Colin Archer

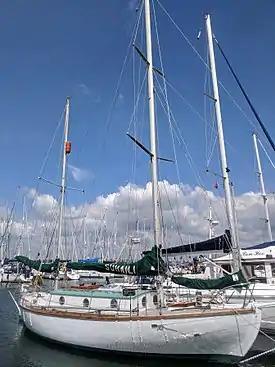
Robin Knox-Johnston's "Suhaili"

In service, it was soon realized, that the rescue boats had to sail out with fishing fleets every day. As there were no weather forecasts and no distress signals, the rescue boats had to be at the scene if a storm arrived. As the wind increased, the smallest boats were towed to safety and returned to tow larger boats. The pilots could not be with the fishermen all day so the design chosen for new boats was the large ketch.